The Amazing Race Australia 4

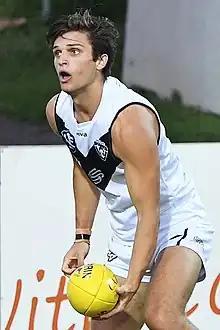
Tyler Roos

The cast included North Melbourne rookie Tom Wilkinson would be racing with Southport midfielder Tyler Roos, the son of Australian Football Hall of Fame inductee Paul Roos, which was leaked prior to the start of filming. It also included two Missionaries of God's Love sisters, the first female firefighter in South Australia Adrienne Clarke, the show's first married Indigenous couple and the show's first same-sex married couple following the passage of the Marriage Amendment (Definition and Religious Freedoms) Act 2017.